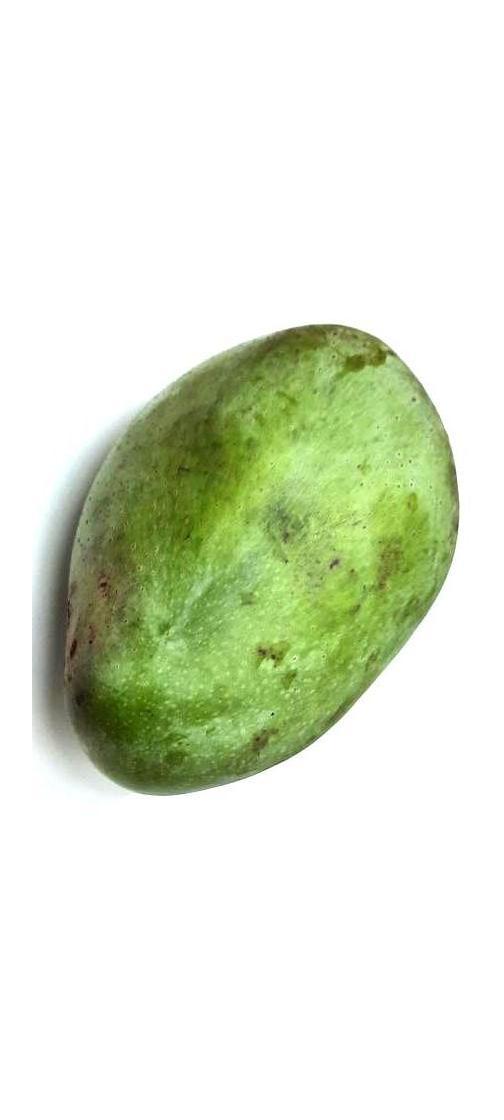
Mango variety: Fazli Classic